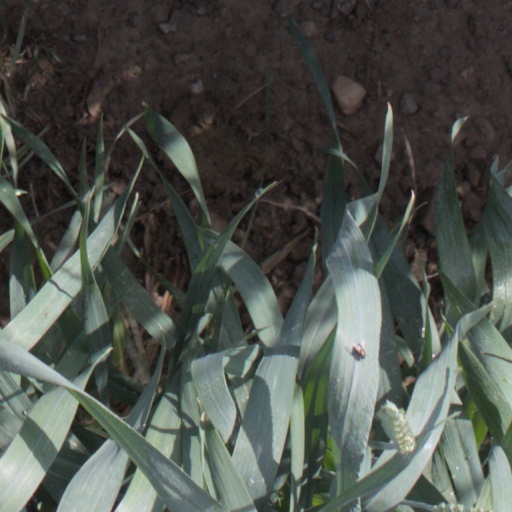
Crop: wheat